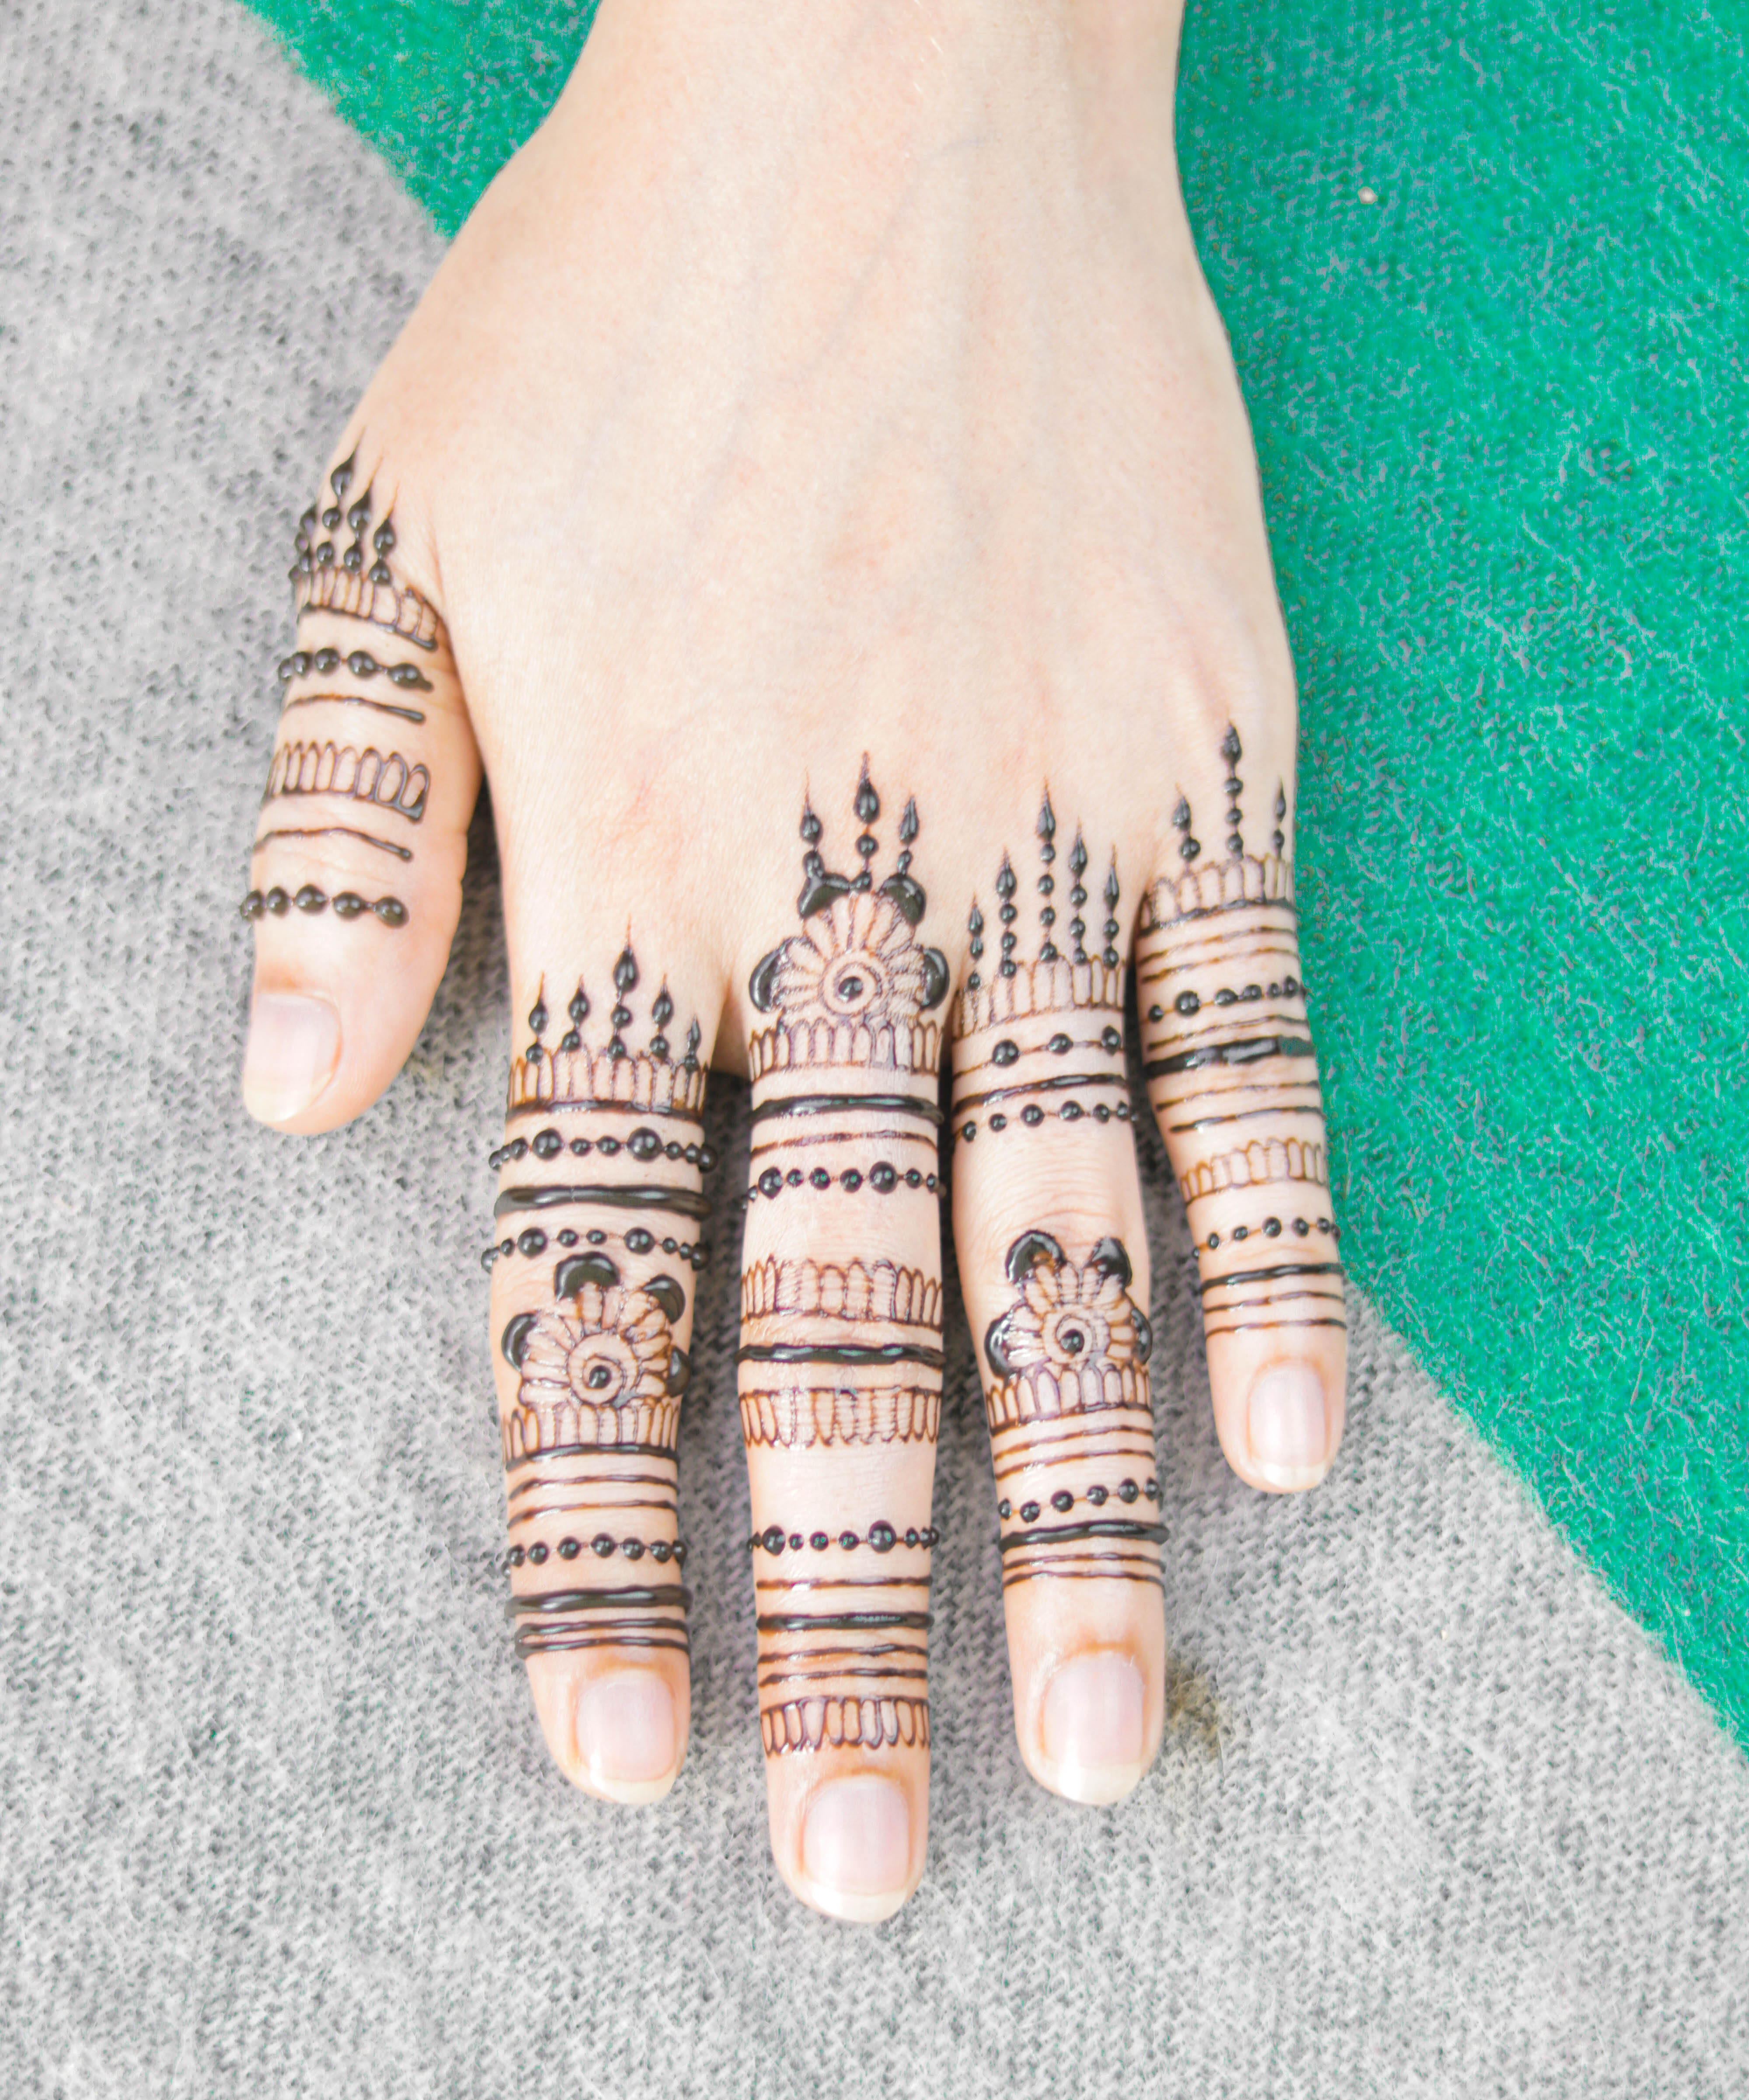
art, artist, background, beautiful, beauty, bodyart, bride, brown, ceremony, culture, decorative, design, drawing, ethnic, fashion, female, fingers, girl, hand, henna, hinduism, india, indian, marriage, mehendi, mehndi, ornament, paint, people, religion, skin, tattoo, traditional, wedding, woman, women, finger, nail, pattern, font, fashion accessory, thumb, metal